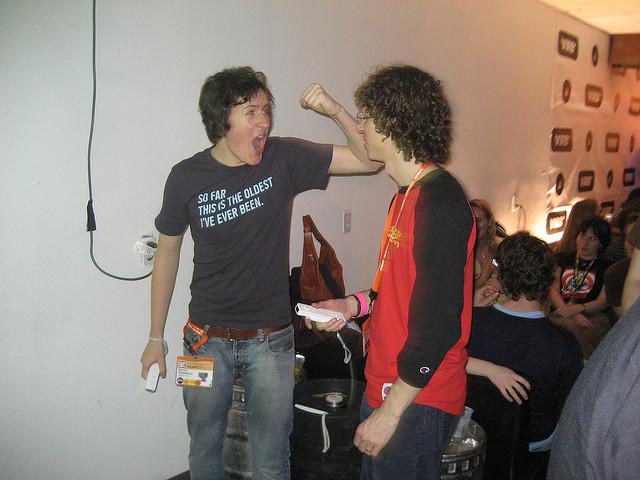
Two men talking in a room with a group in the back ground.